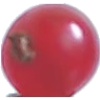
Label: redcurrant